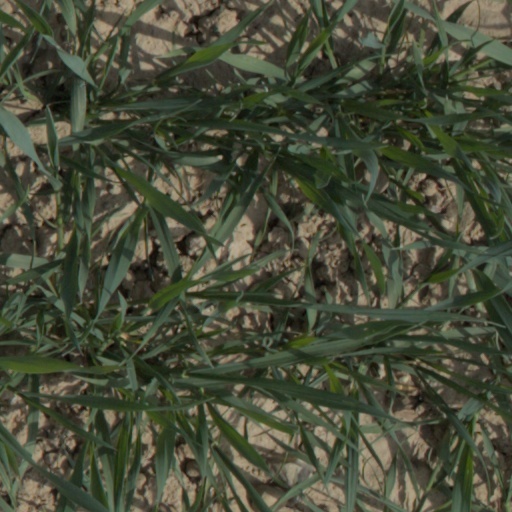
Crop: wheat